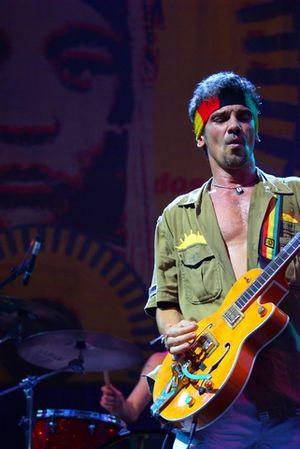
Manu Chao, de son nom complet José Manuel Tomás Arturo Chao, né le 21 juin 1961 à Paris, est un auteur-compositeur-interprète, chanteur et musicien français d'origine espagnole.